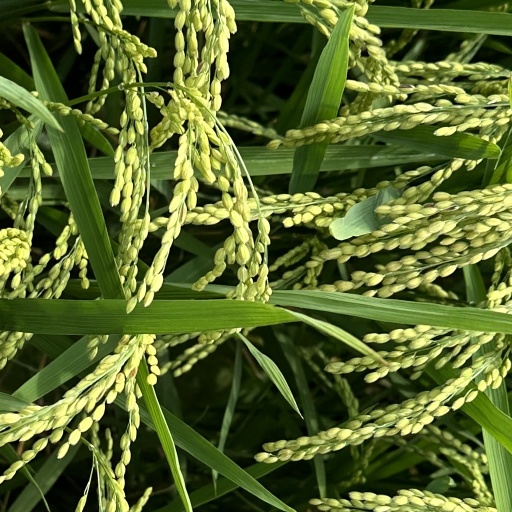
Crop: rice